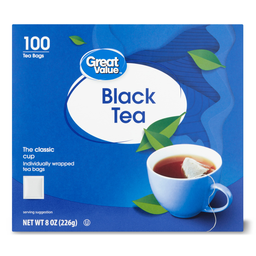
Label: trash